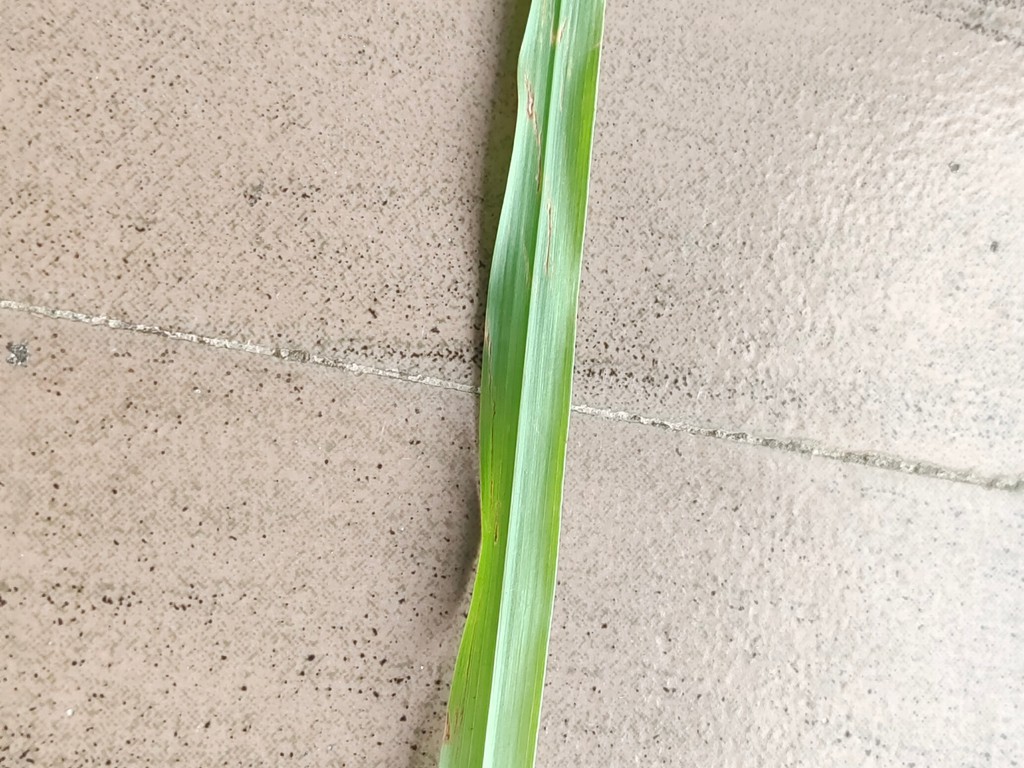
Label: Unhealthy